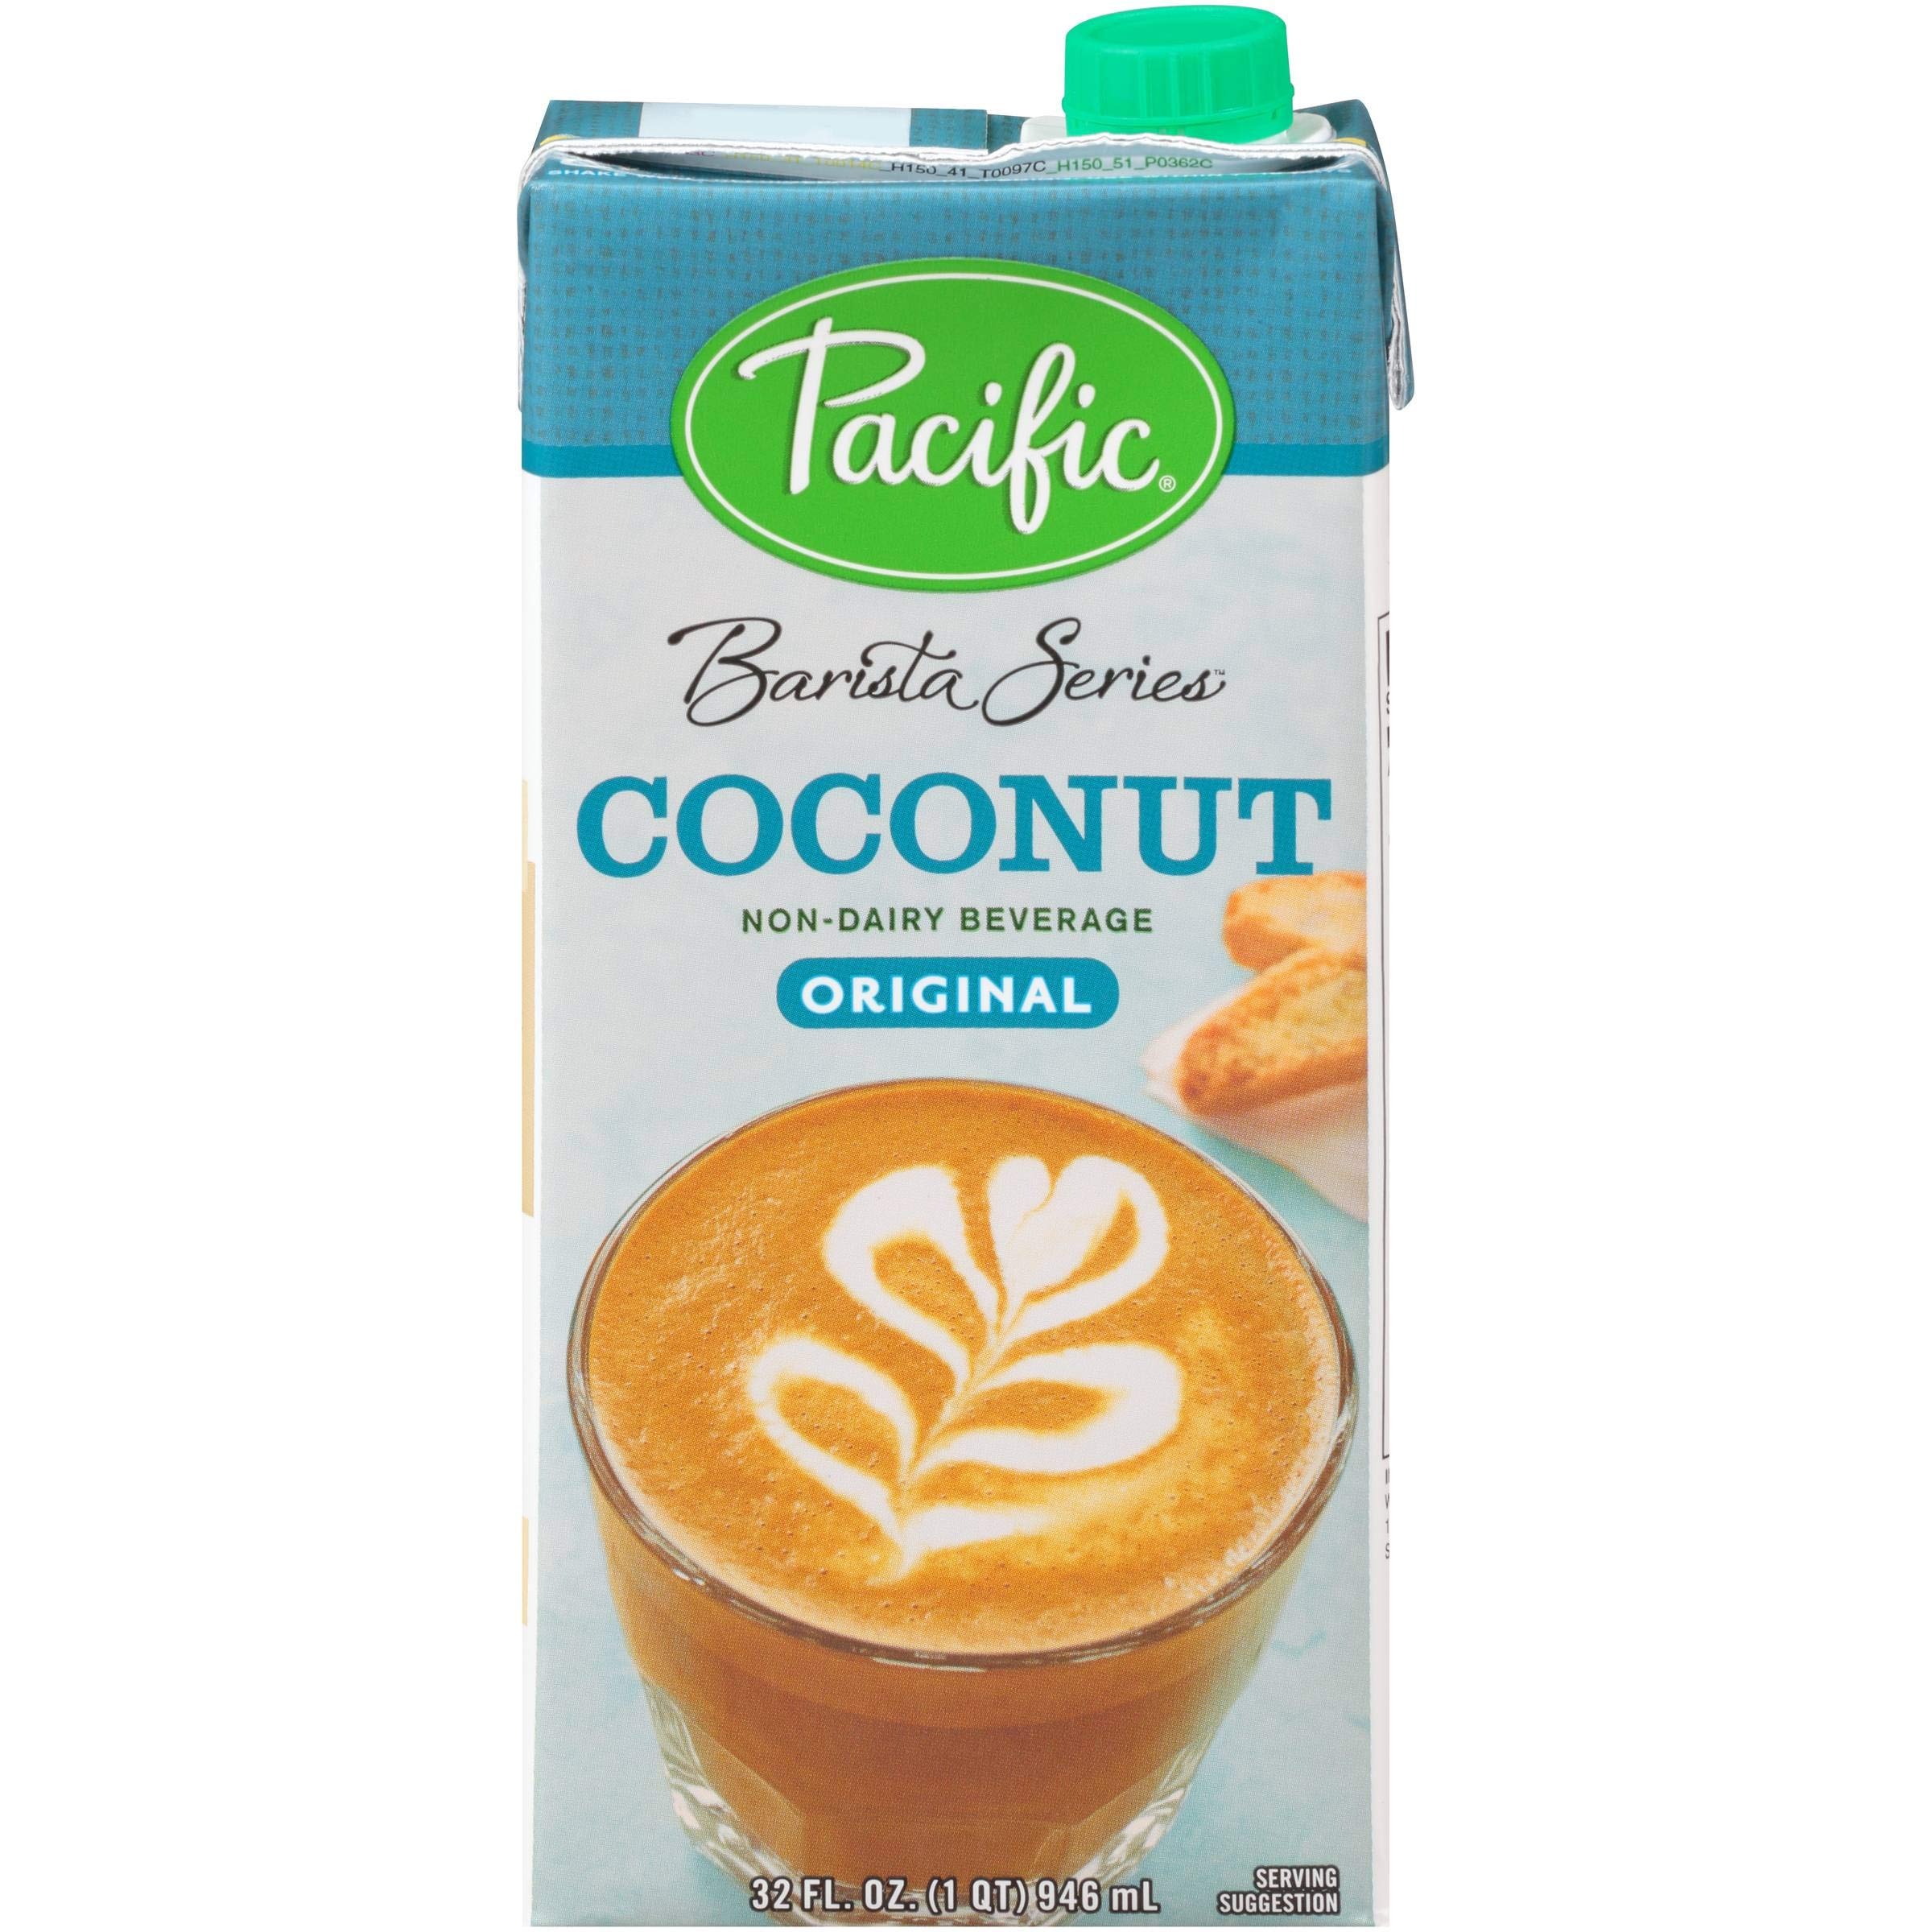
Item Name: Pacific Barista Series Original Coconut Non Dairy Beverage, 32 Fluid Ounce -- 12 per case.
Bullet Point: 04313
Product Description: Pacific Barista Series Original Coconut Non Dairy Beverage, 32 Fluid Ounce -- 12 per case. Coconut beverage crafted to complement coffee. Flavorful beverage for those avoiding dairy or wanting to add variety. Ready to Eat Country of Origin : United States, Kosher, Vegan
Value: 384.0
Unit: Fl Oz

Price: 44.64